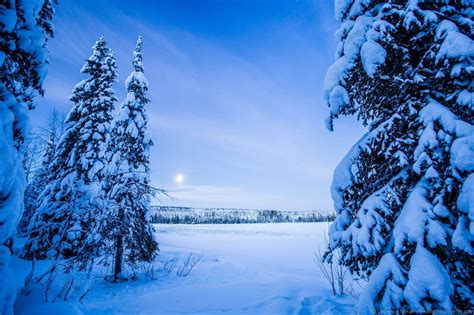
Weather: snow or frosty